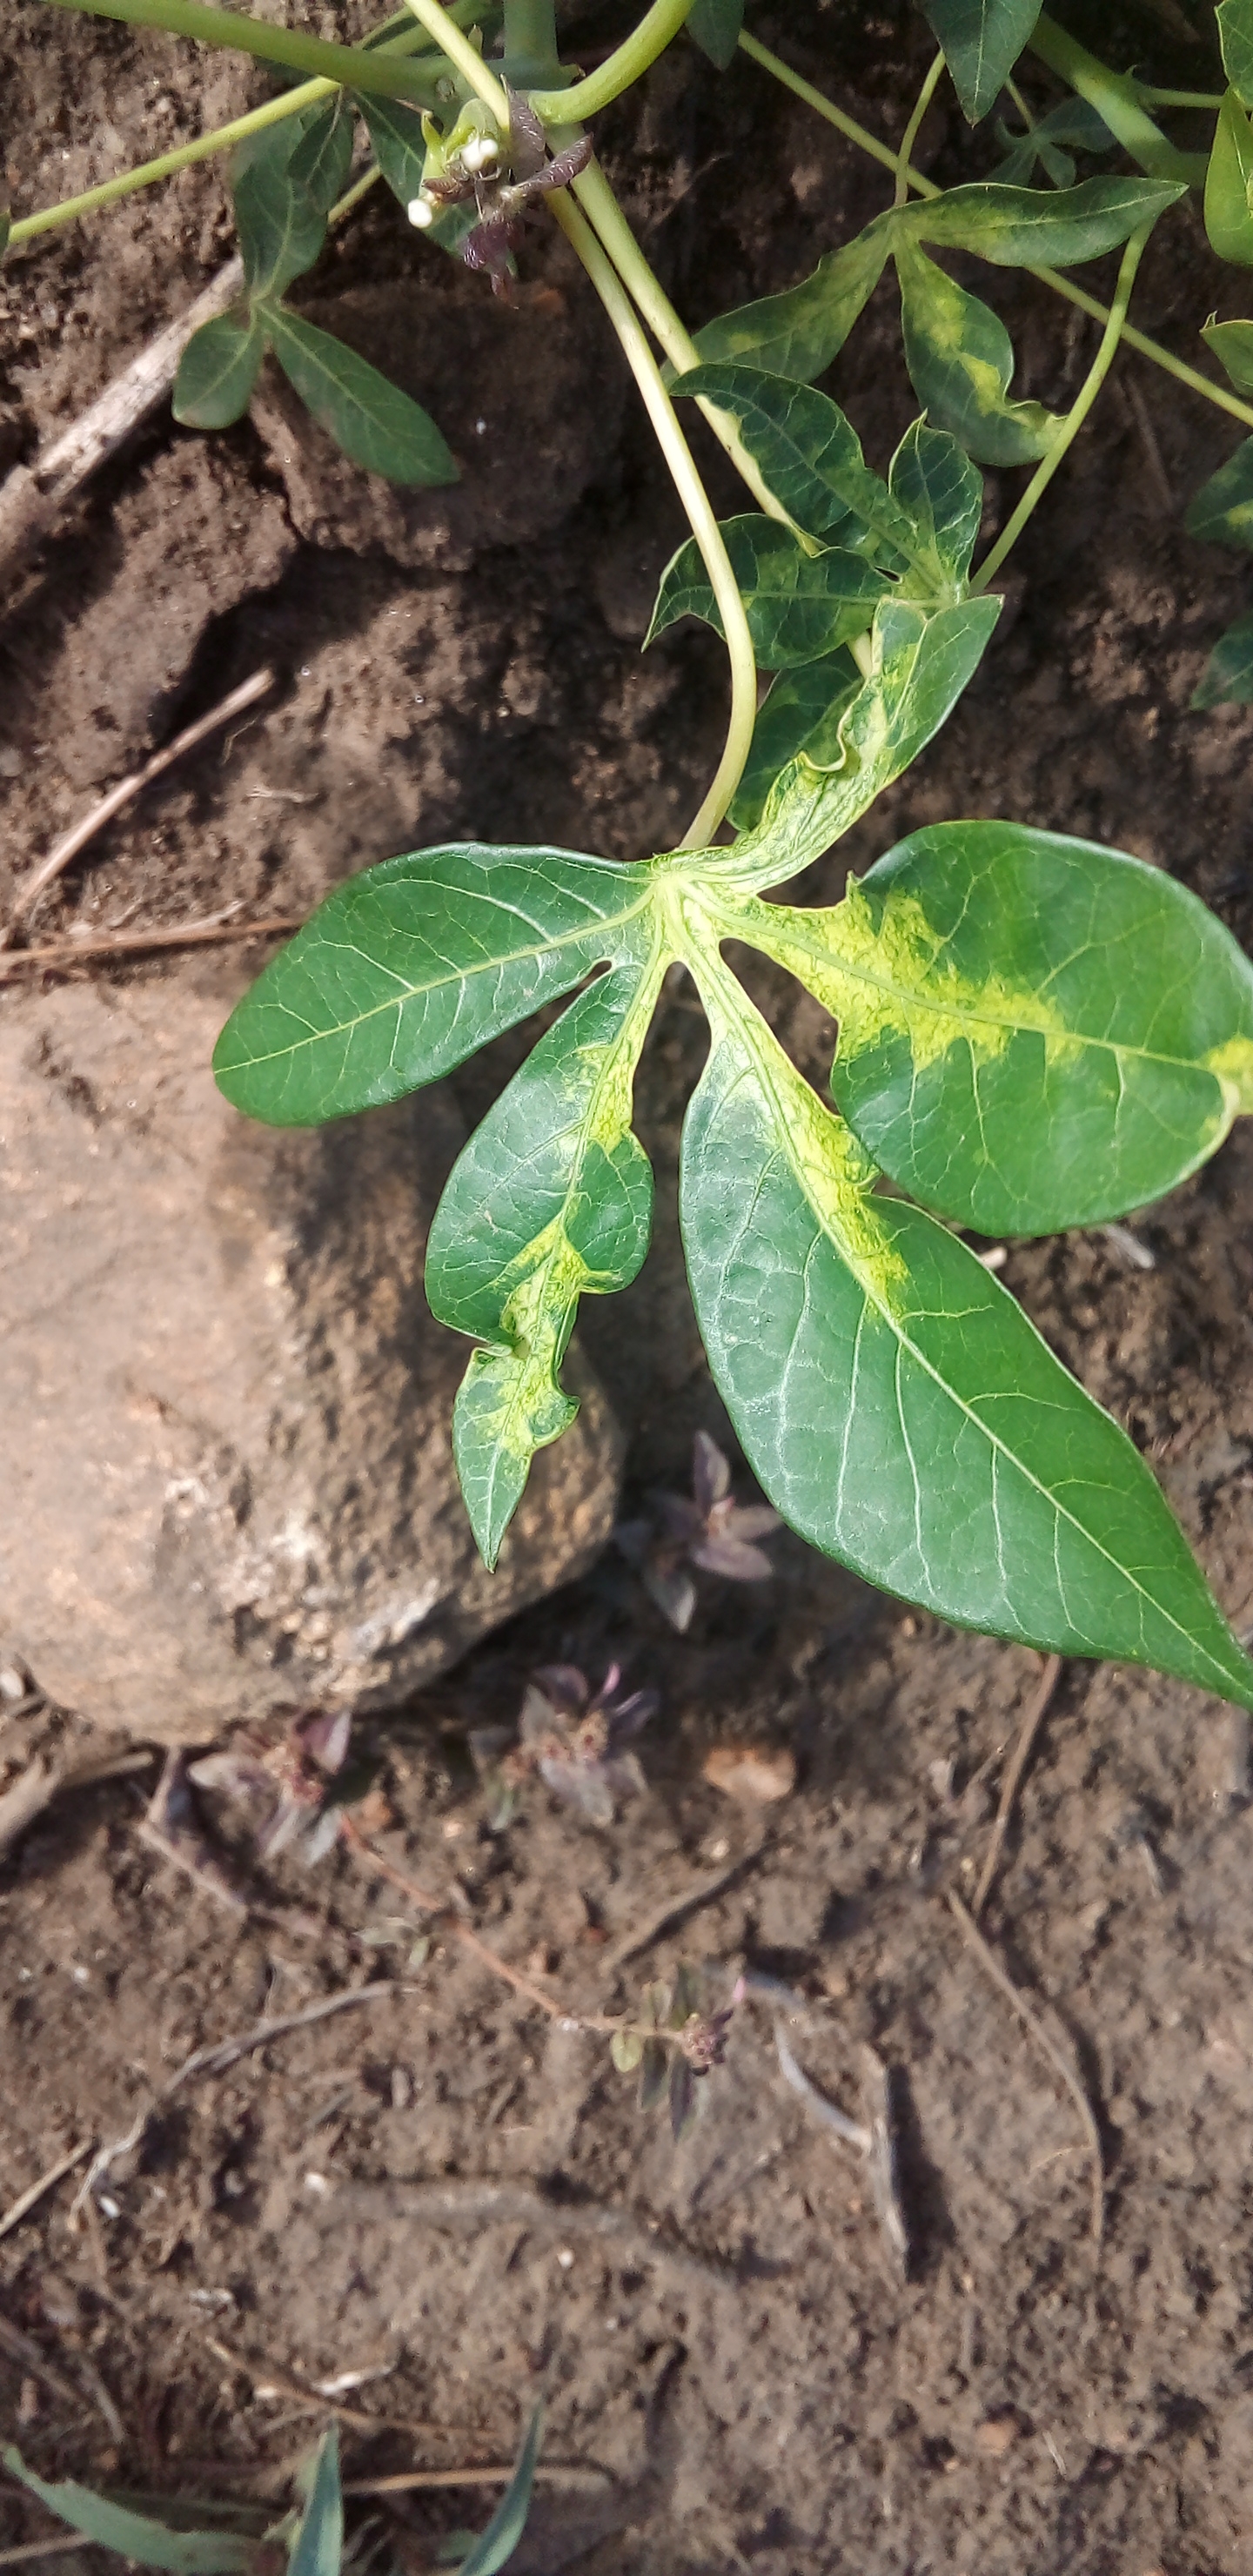
Label: cassava mosaic disease (cmd)